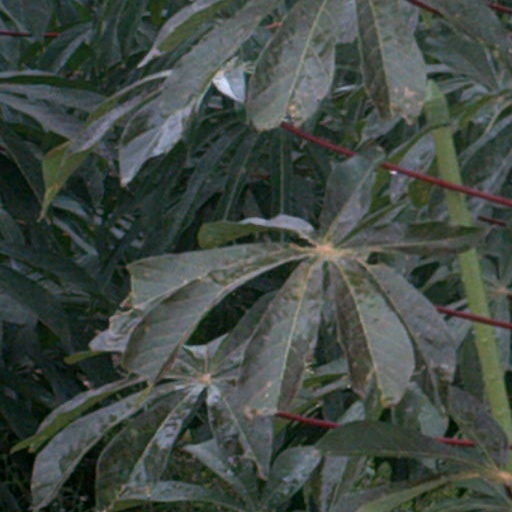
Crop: cassava